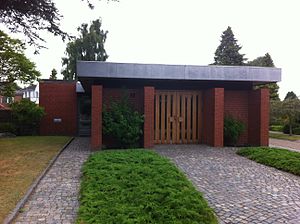
Hadsund Kirke / Kapellet
Kapellet fra 1979
Kapellet til Hadsund Kirke.
Hadsund Kirke er en korskirke i Vive-Hadsund Sogn, Mariagerfjord Kommune. Den er tegnet af arkitekt C.A. Wiinholt fra Viborg og opført i 1898. Den er er bygget af røde teglsten med sort skifertag.